Oxidative decarboxylation

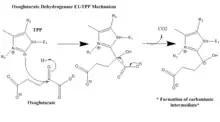

Pyruvate, the product of glycolysis under aerobic conditions, is a metabolic branch point. As a preliminary to following the central path of aerobic metabolism from glycolysis to the citric acid cycle, we put pyruvate in perspective by considering its various possible fates. We also consider the broader context of common carboxylation and decarboxylation reactions in biochemistry.